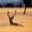
Label: deer